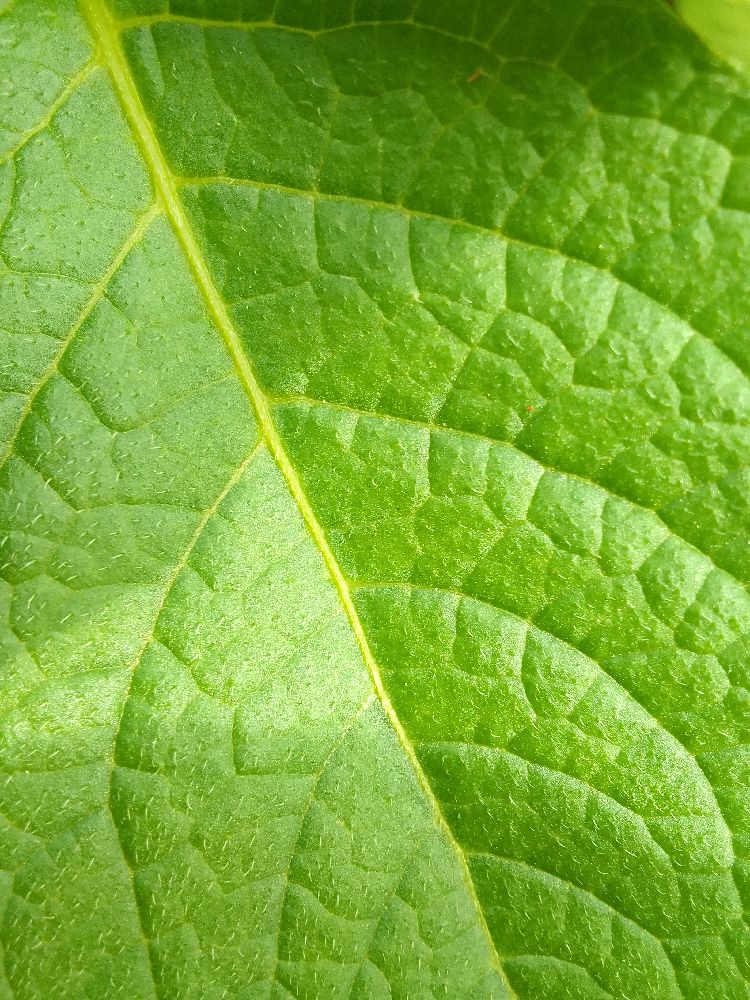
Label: Healthy